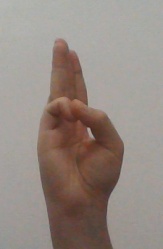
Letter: thaa